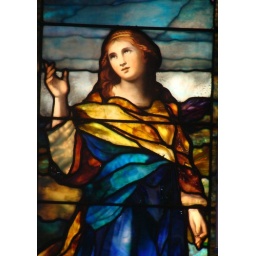
This stain glass window depicting the Virgin Mary is located at Christ Church on State St. in Montpelier